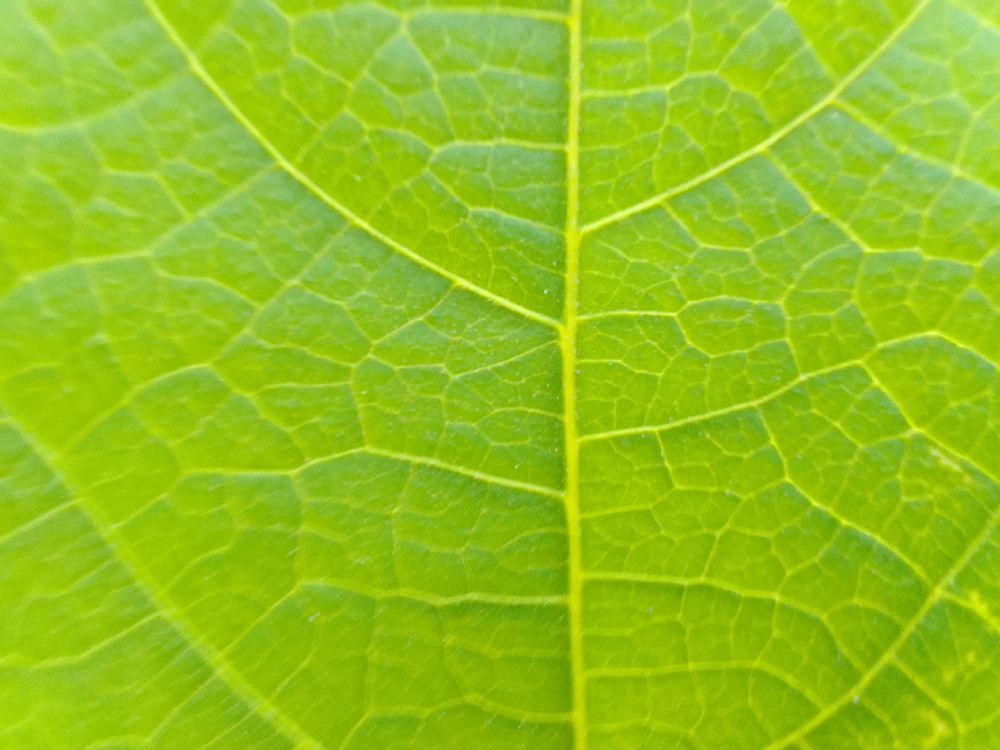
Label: healthy